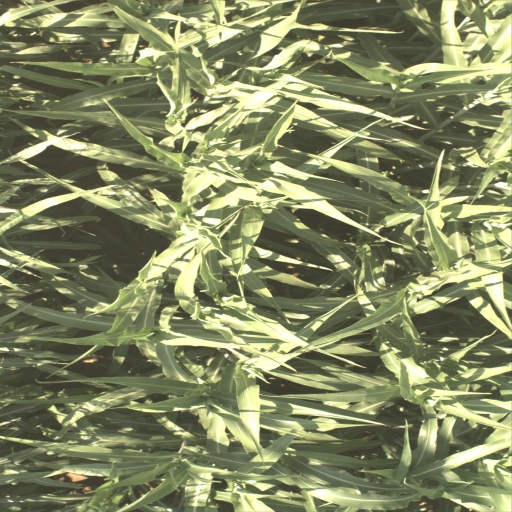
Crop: sorghum